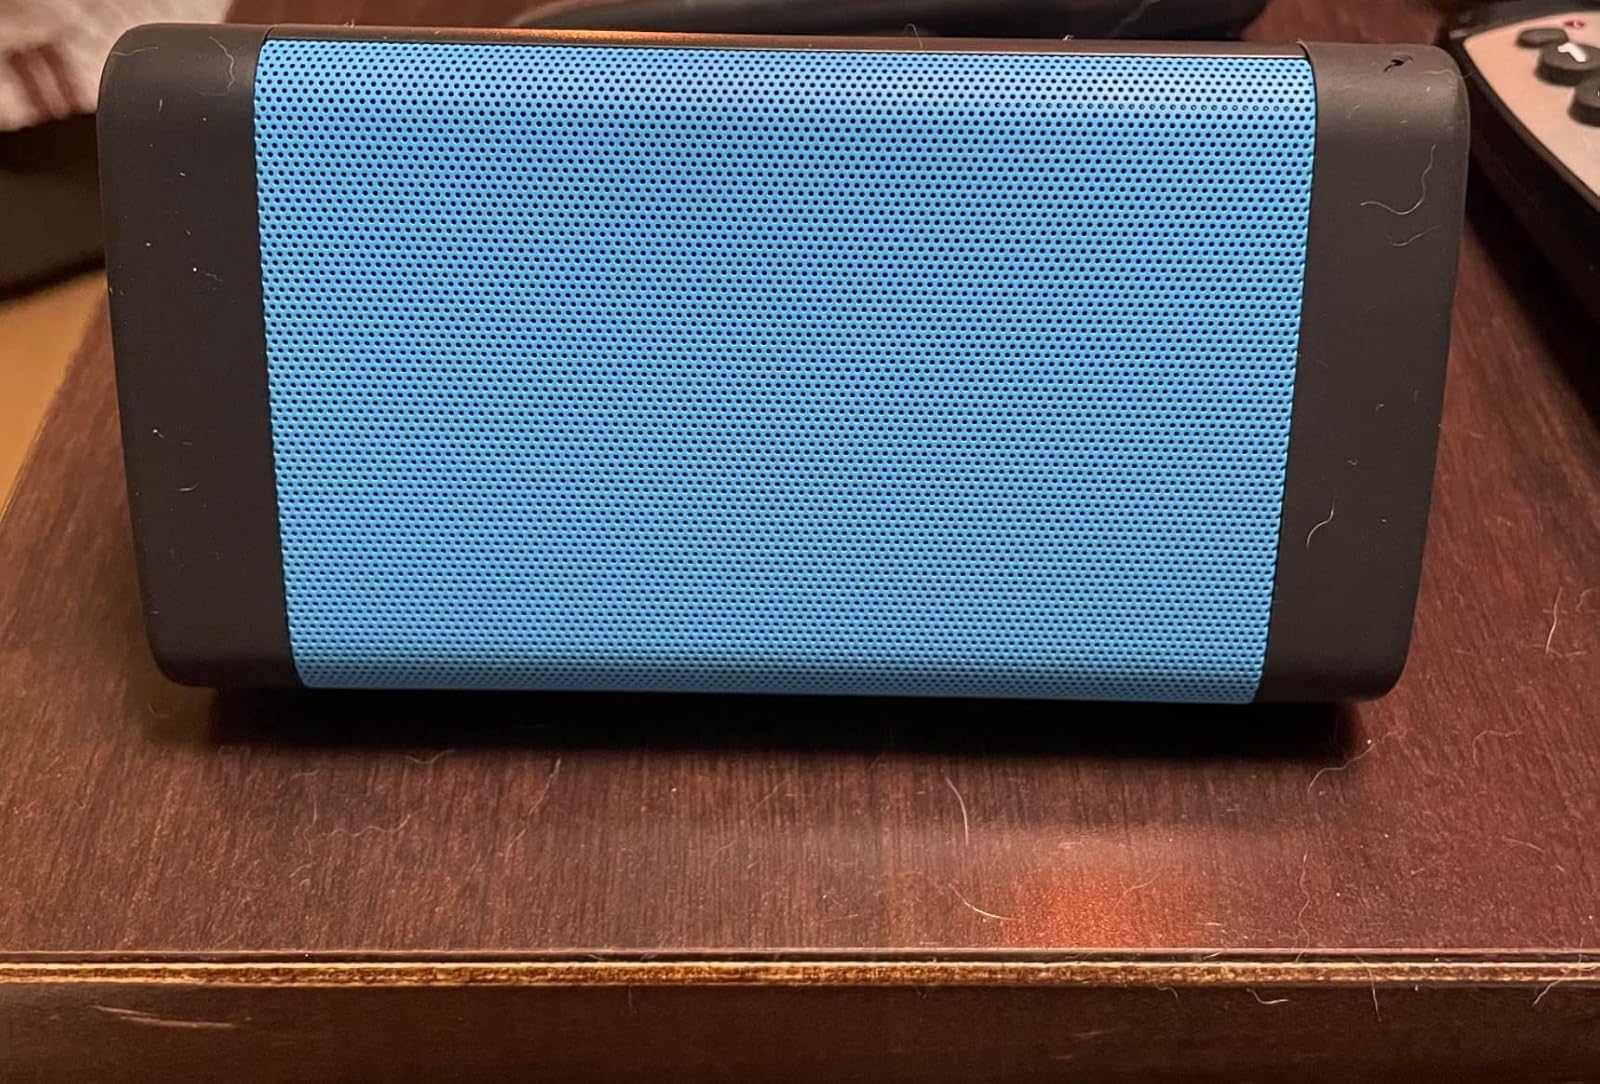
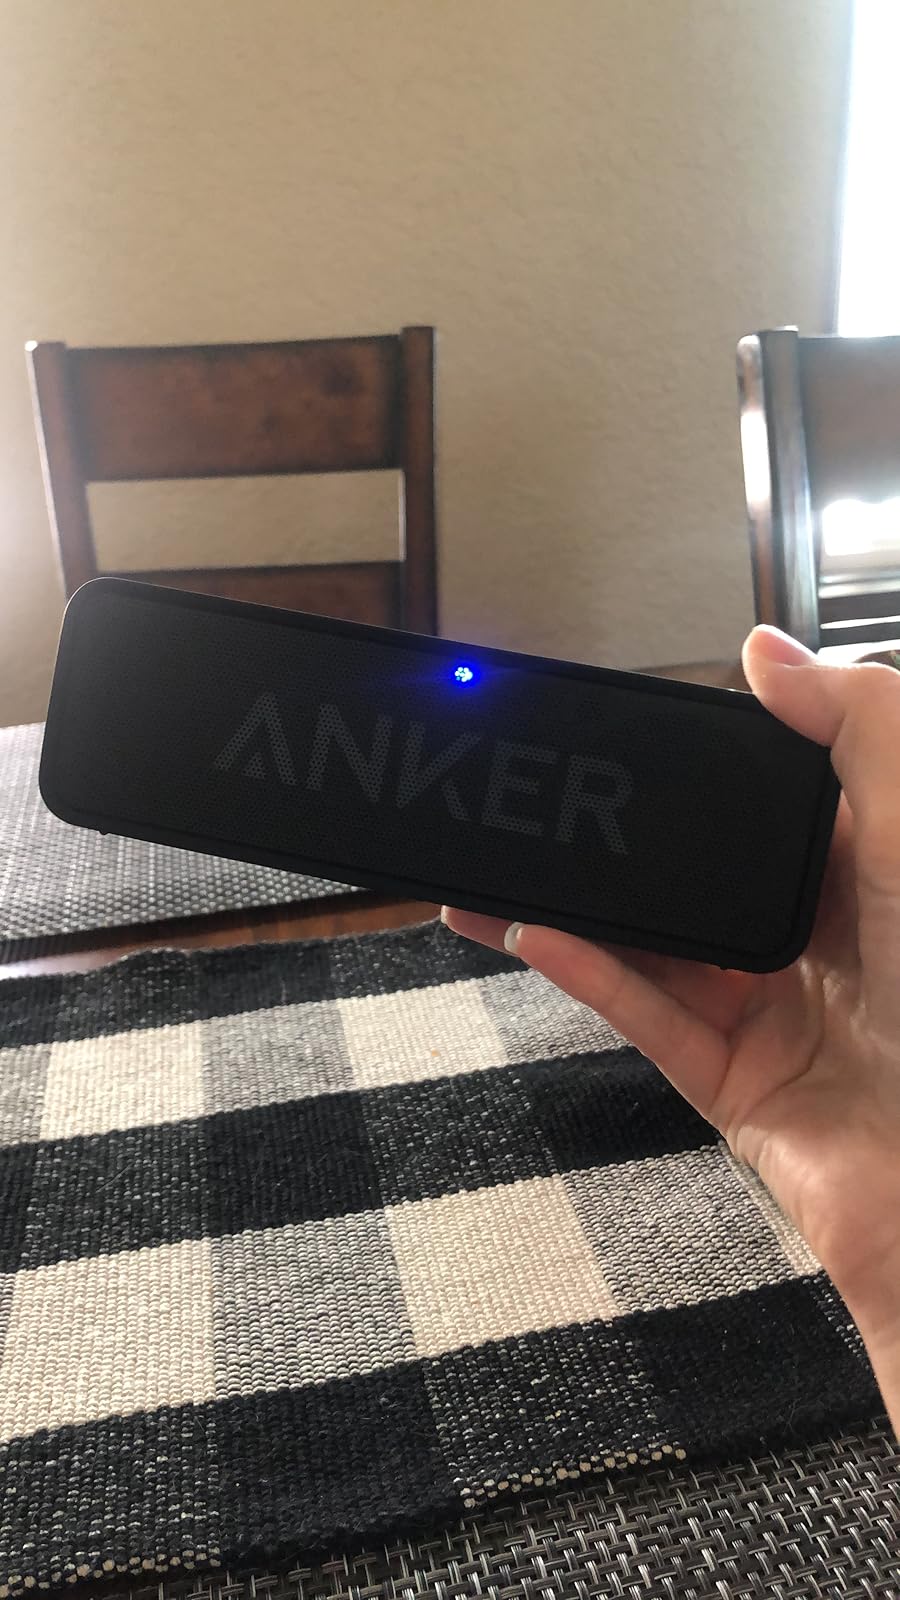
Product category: speaker
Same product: no